Stephanie Kurtzuba

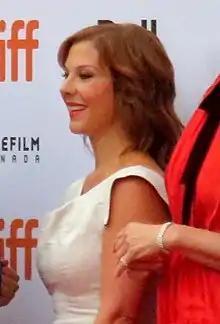
Kurtzuba at the 2019 Toronto International Film Festival

Stephanie Kurtzuba is an American film, television, and theater actress. She is best known for her roles in the films "The Wolf of Wall Street" (2013), "Annie" (2014), and "The Irishman" (2019), and on television in recurring roles on "The Good Wife" and "Blue Bloods".